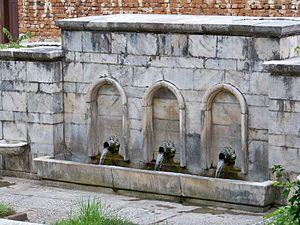
Malko Tarnovo est une ville située dans le sud-est de la Bulgarie, à 5 km de la frontière turque.